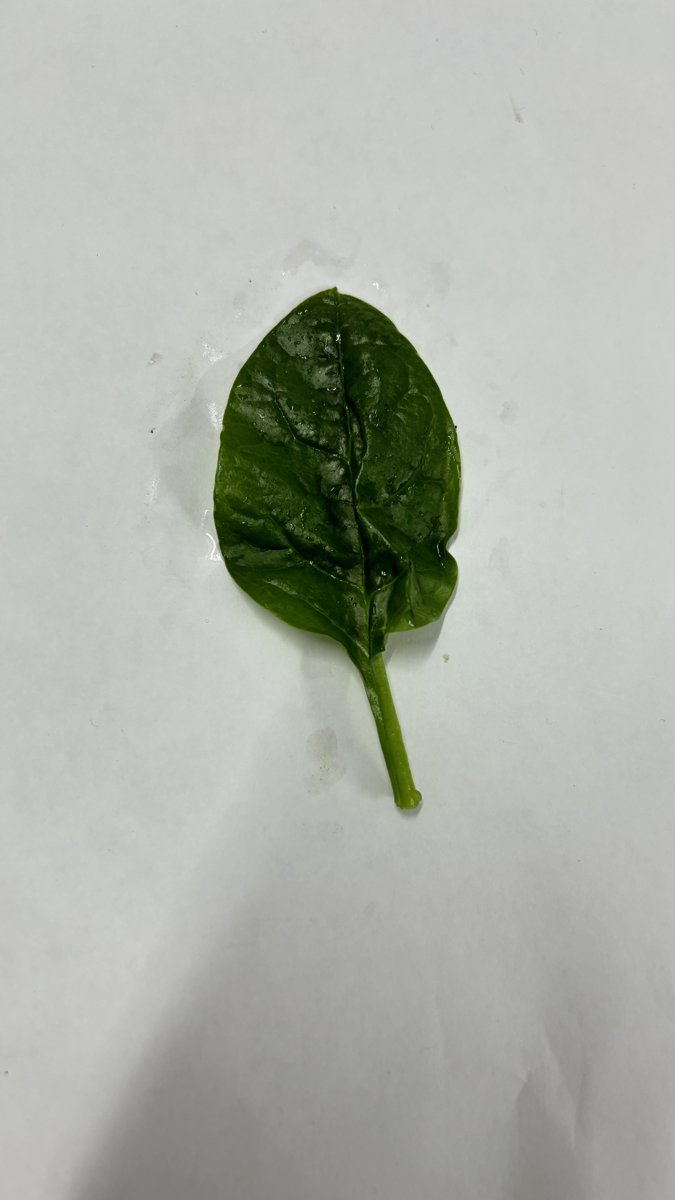
Label: Healthy-Leaf